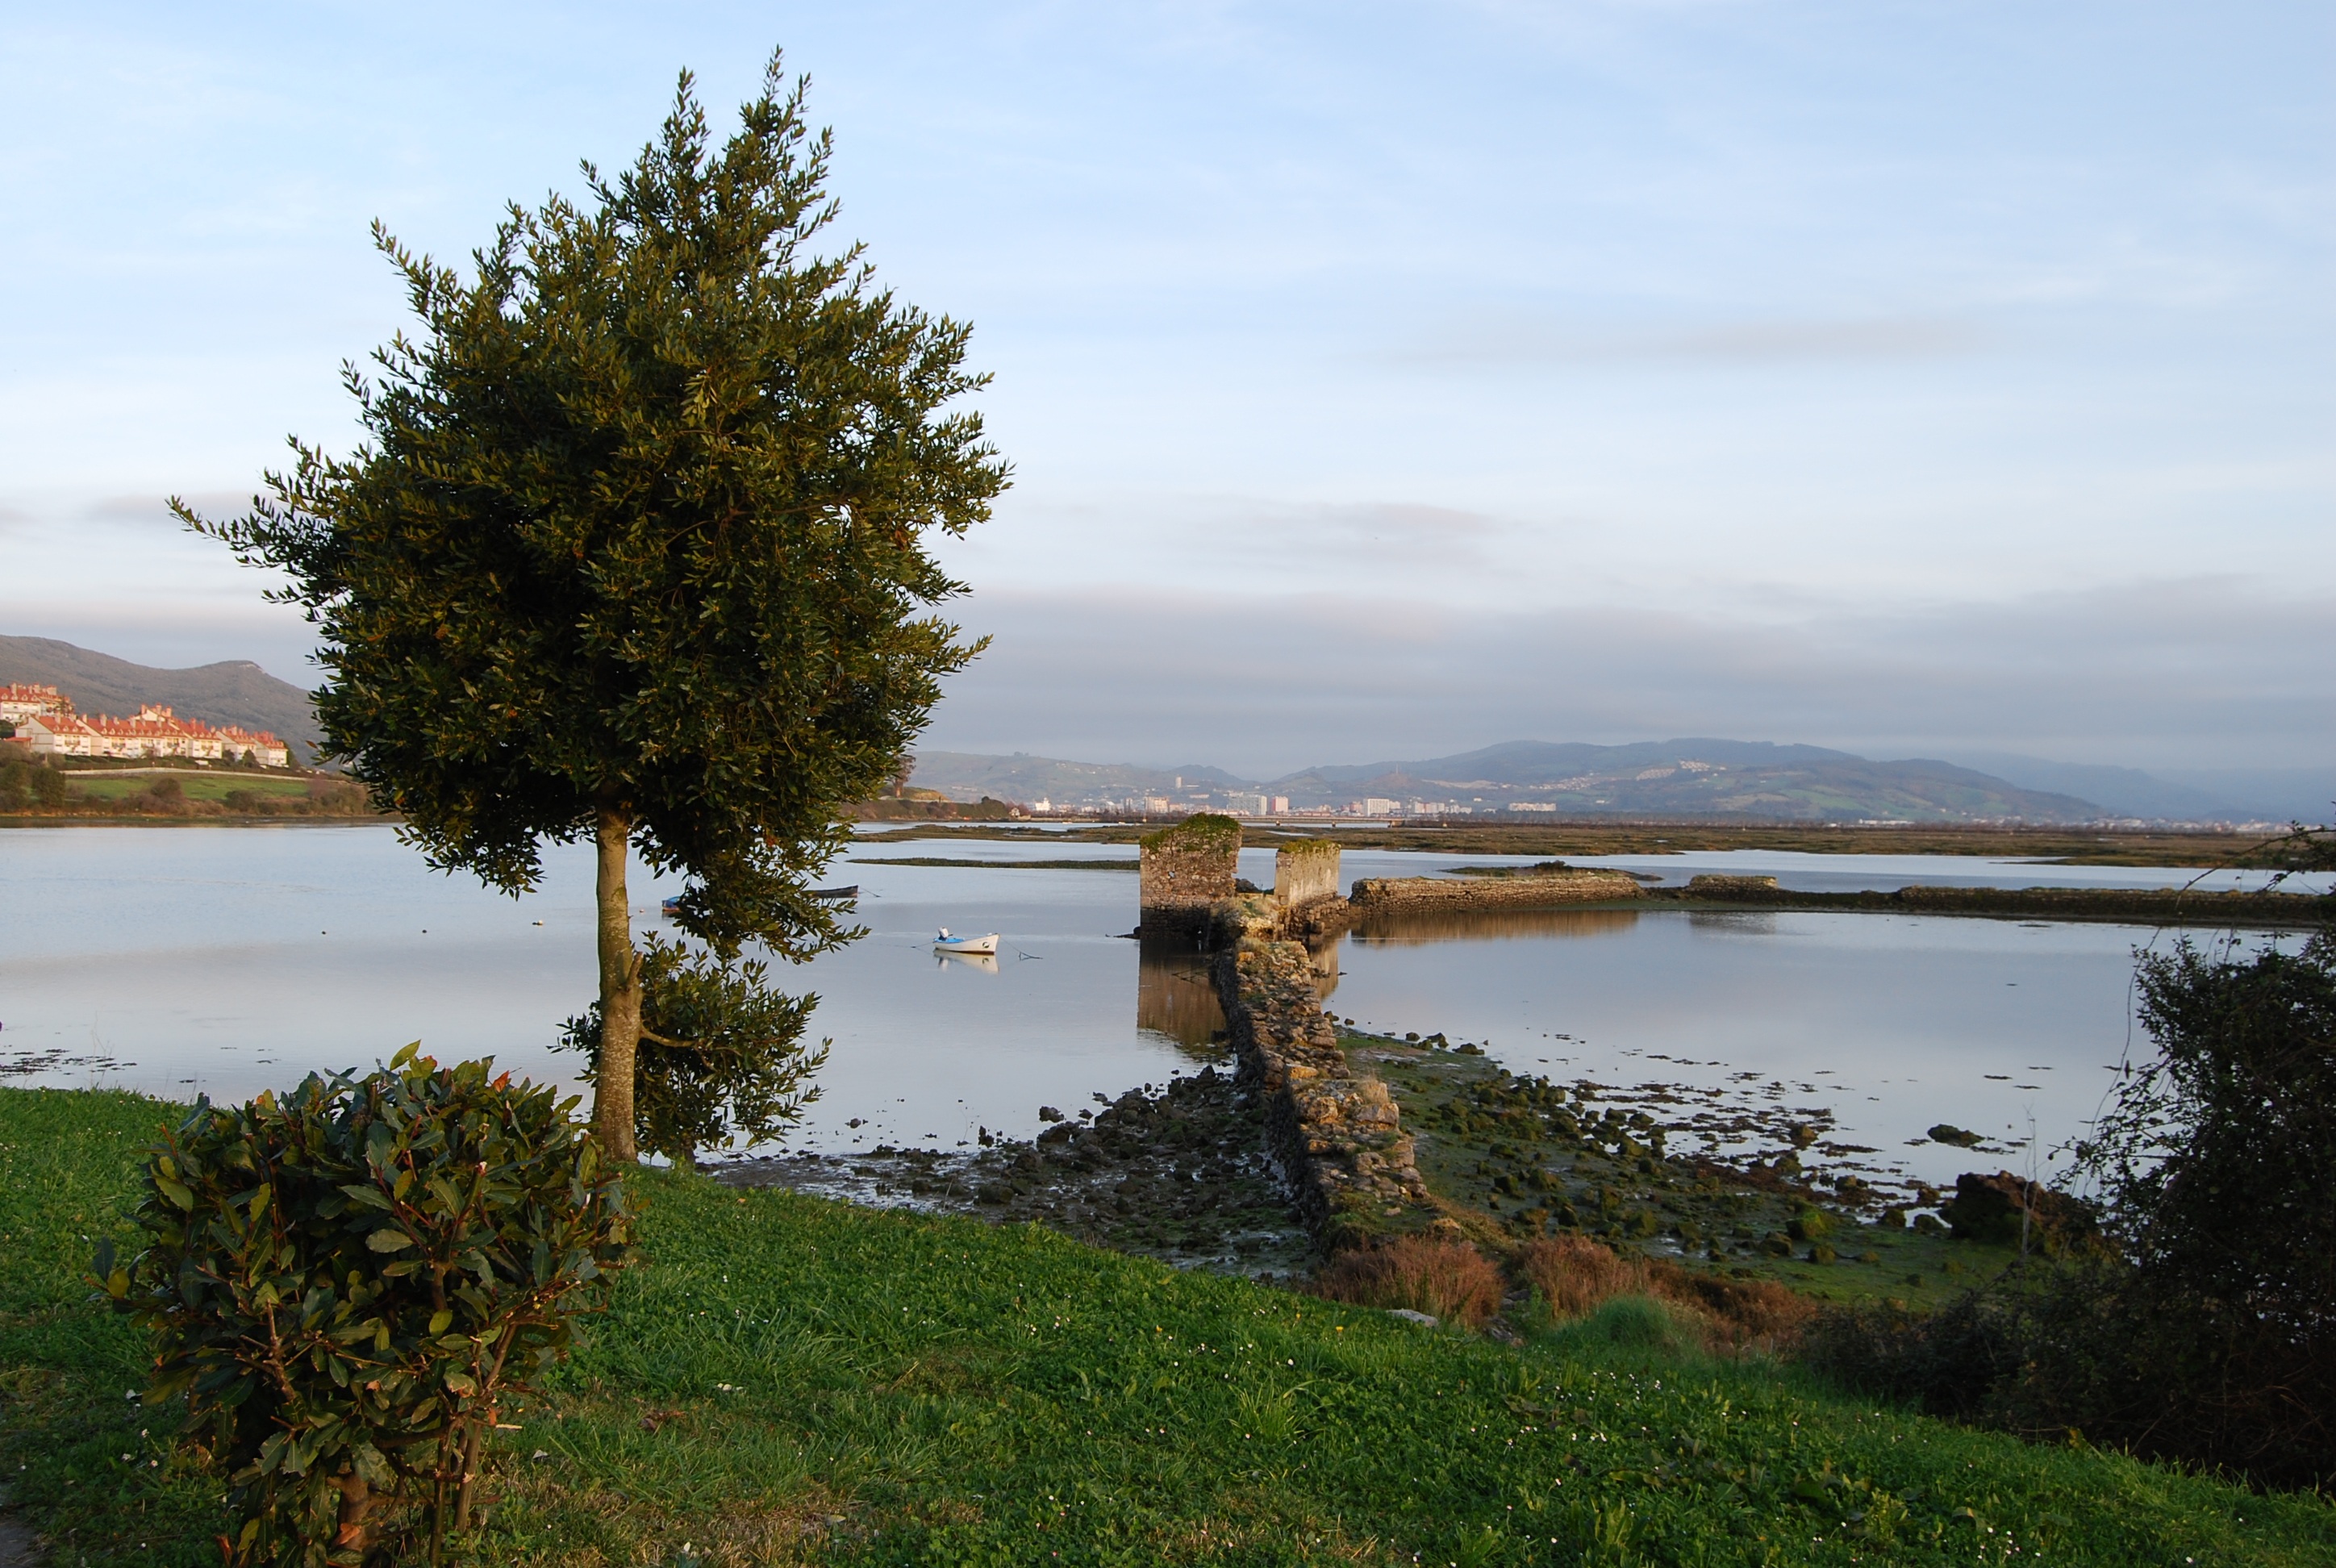
landscape, sea, coast, tree, water, nature, marsh, hill, shore, lake, river, pond, reflection, reservoir, waterway, body of water, spain, wetland, cantabria, loch, rural area, santo a